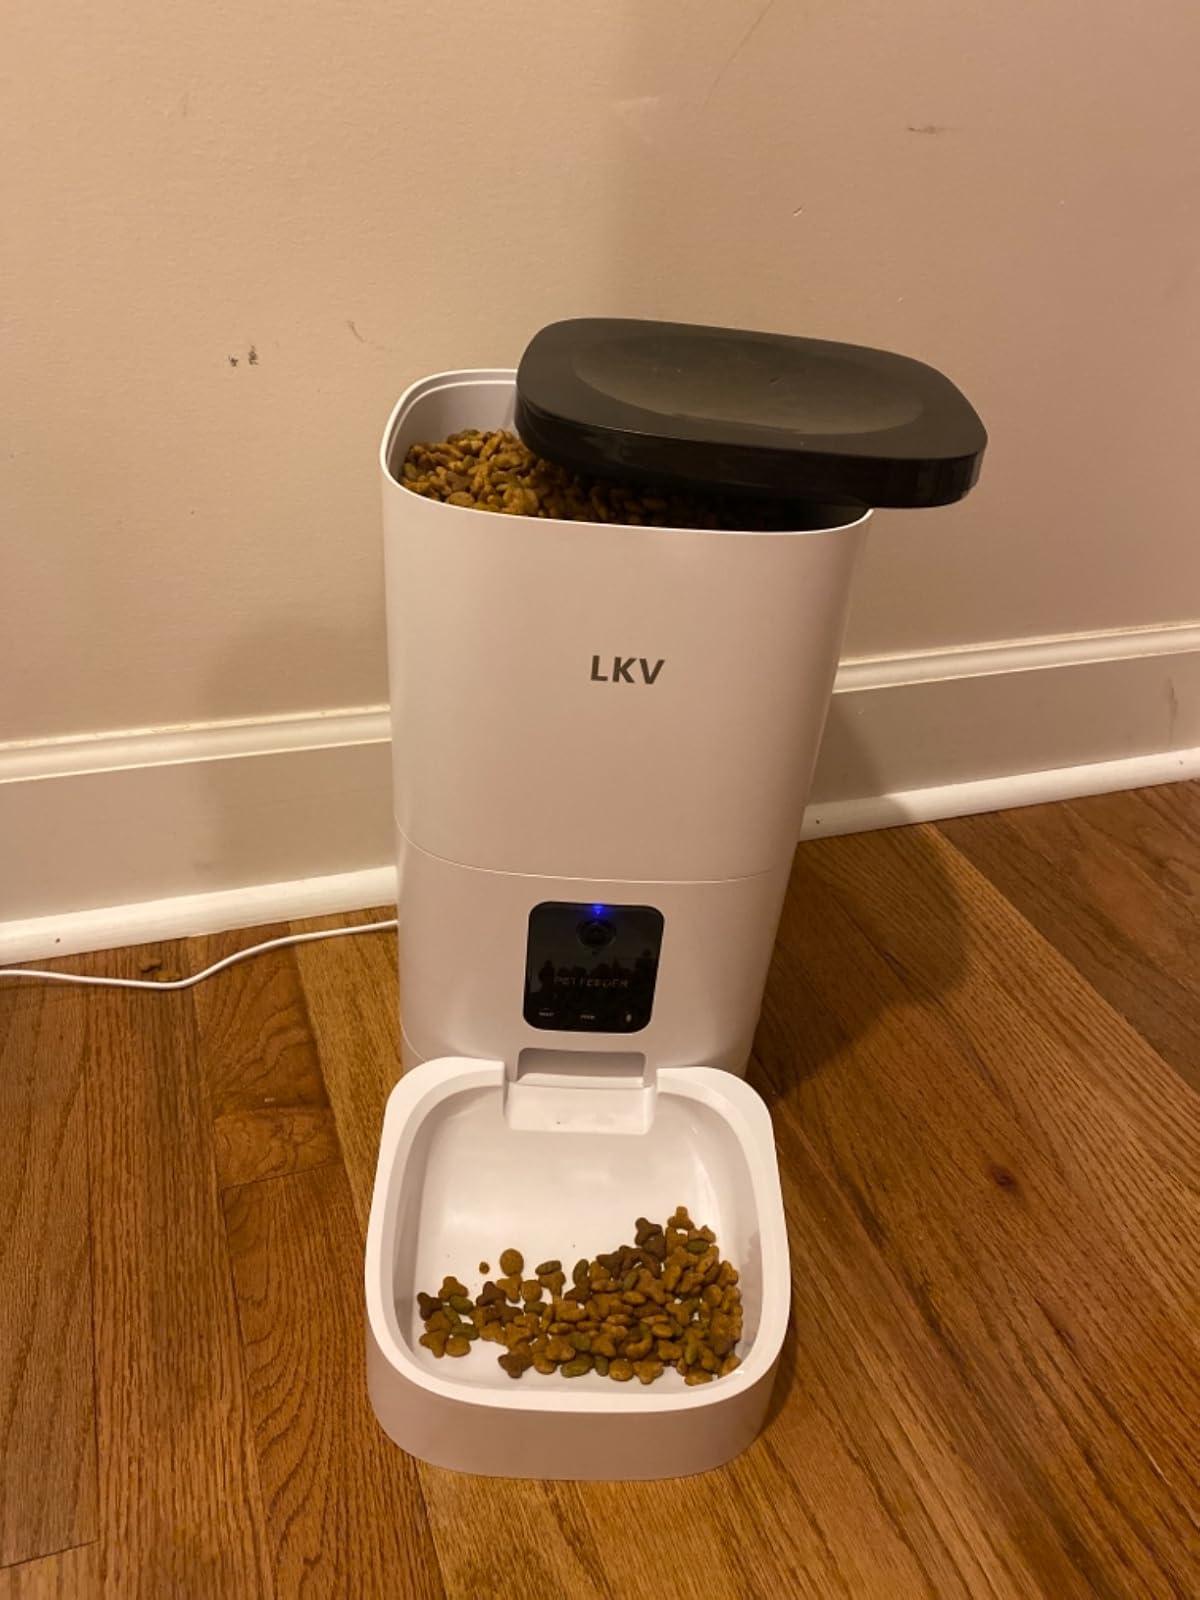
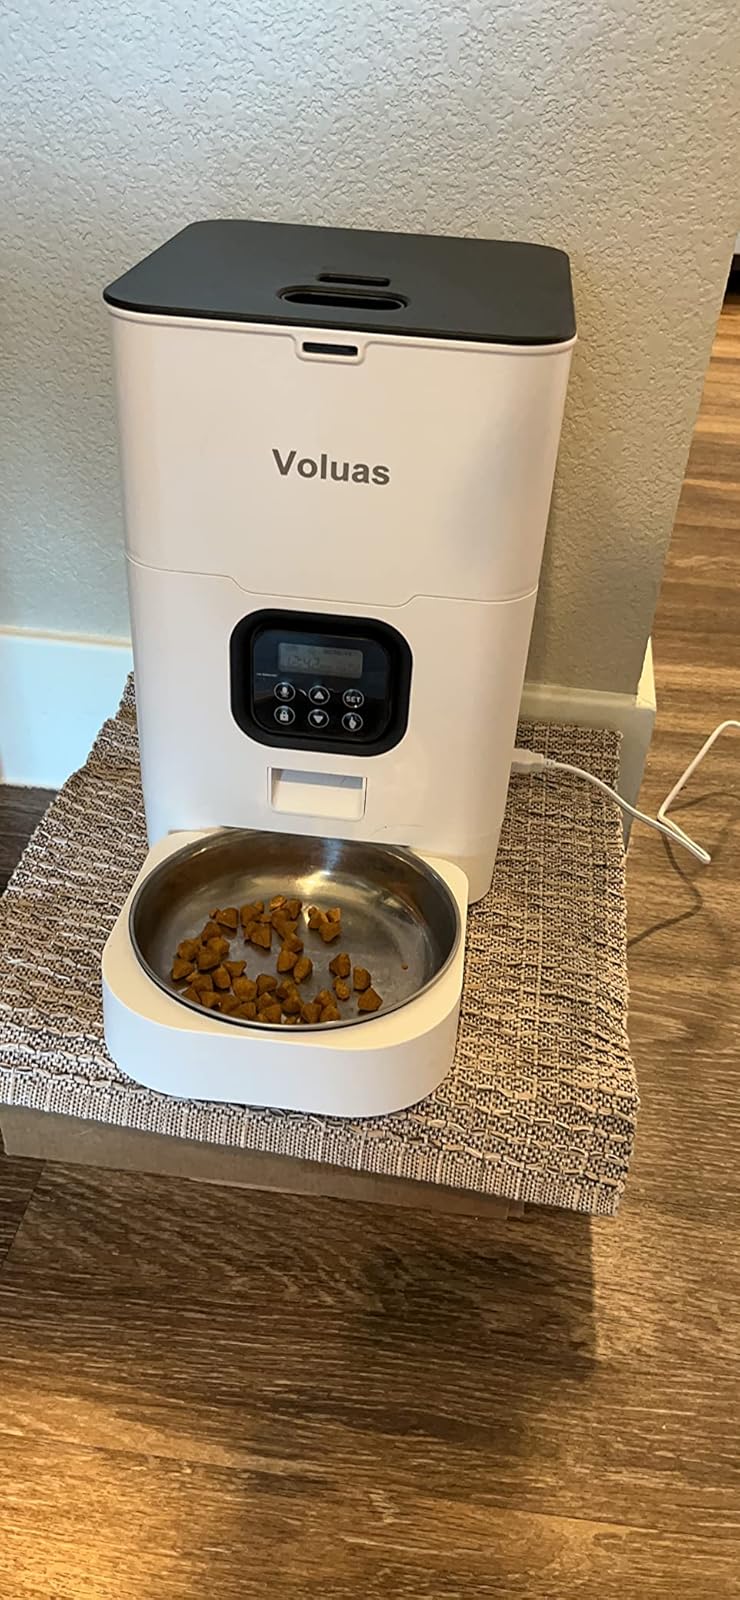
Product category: items_feeder
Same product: no